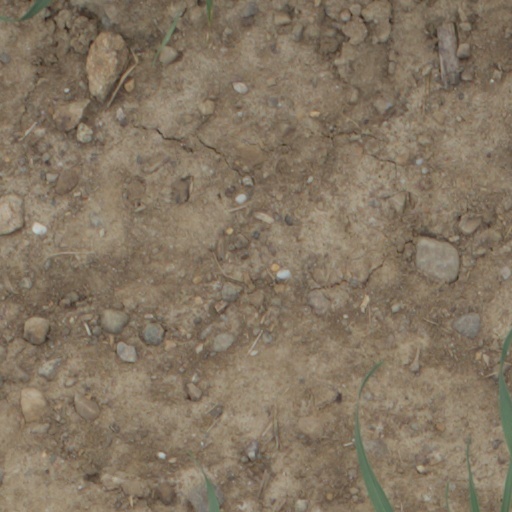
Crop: wheat